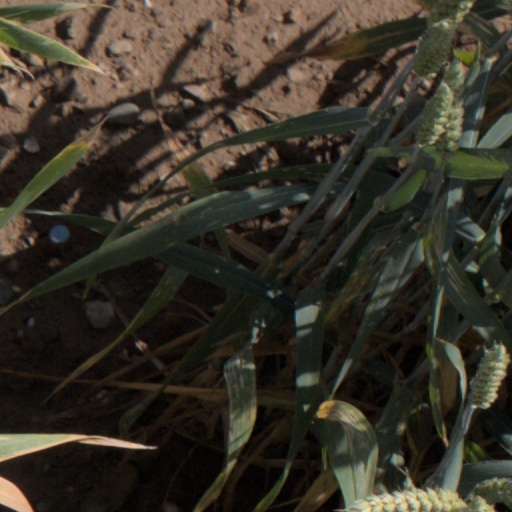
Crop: wheat